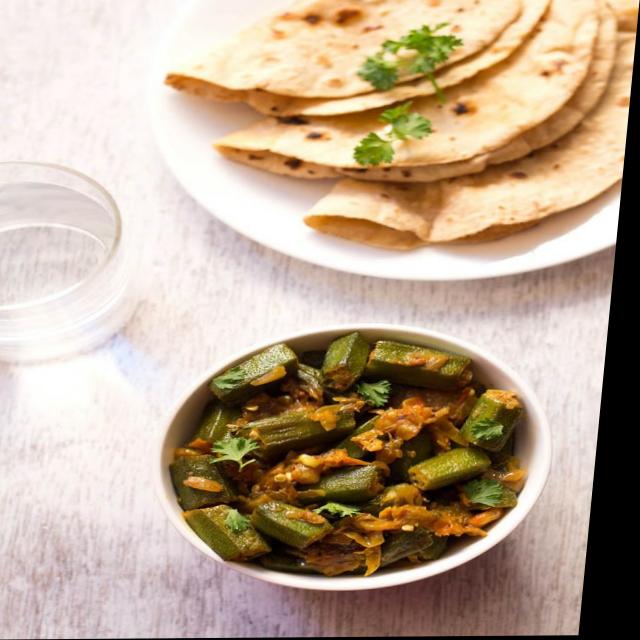
Dish: bhindi_masala